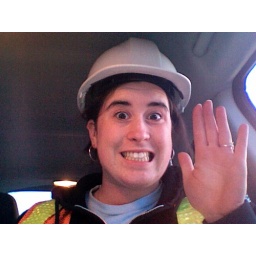
I'm in my car on Woodville road stealing internet from some router named &amp;quot;WLAN&amp;quot; GOOD TIMES